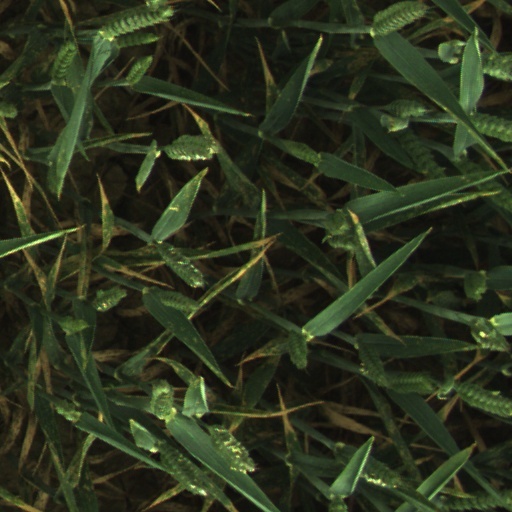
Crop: wheat